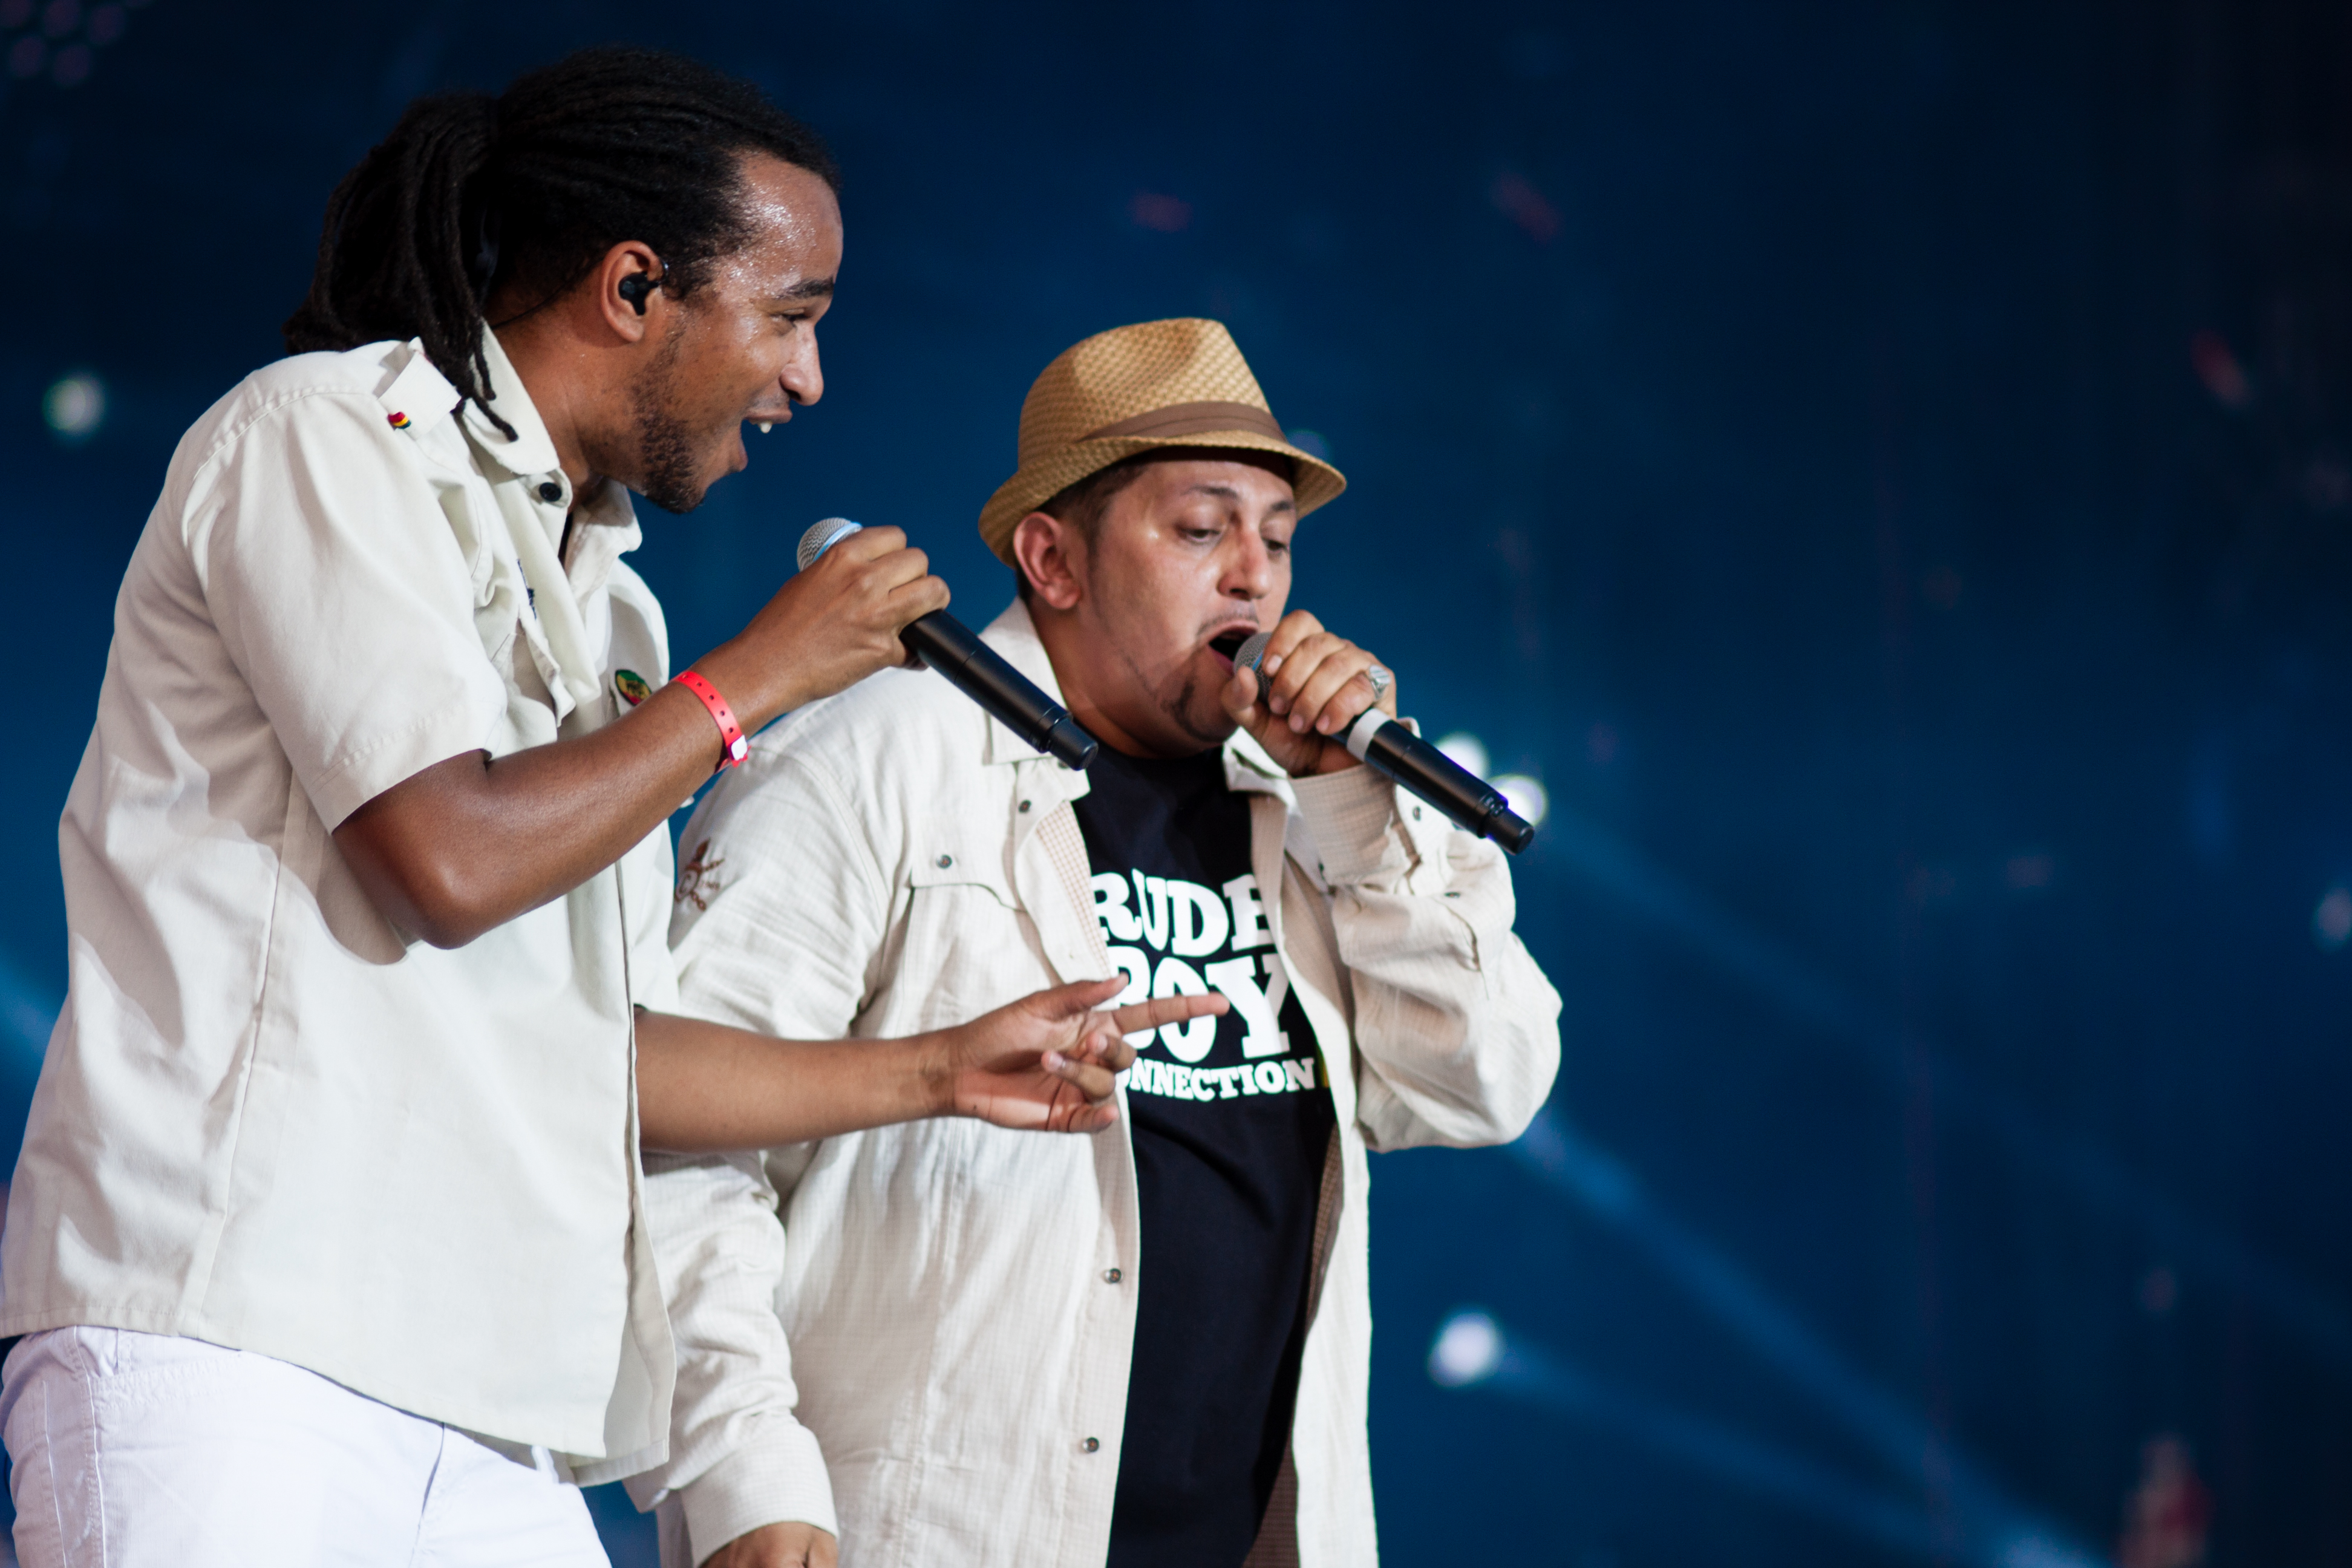
music, concert, audience, live, canon, musician, festival, 40d, gig, stage, 2012, humanit, fetedelhuma, dub, dubinc, inc, performance, singing, entertainment, performing arts, musical theatre